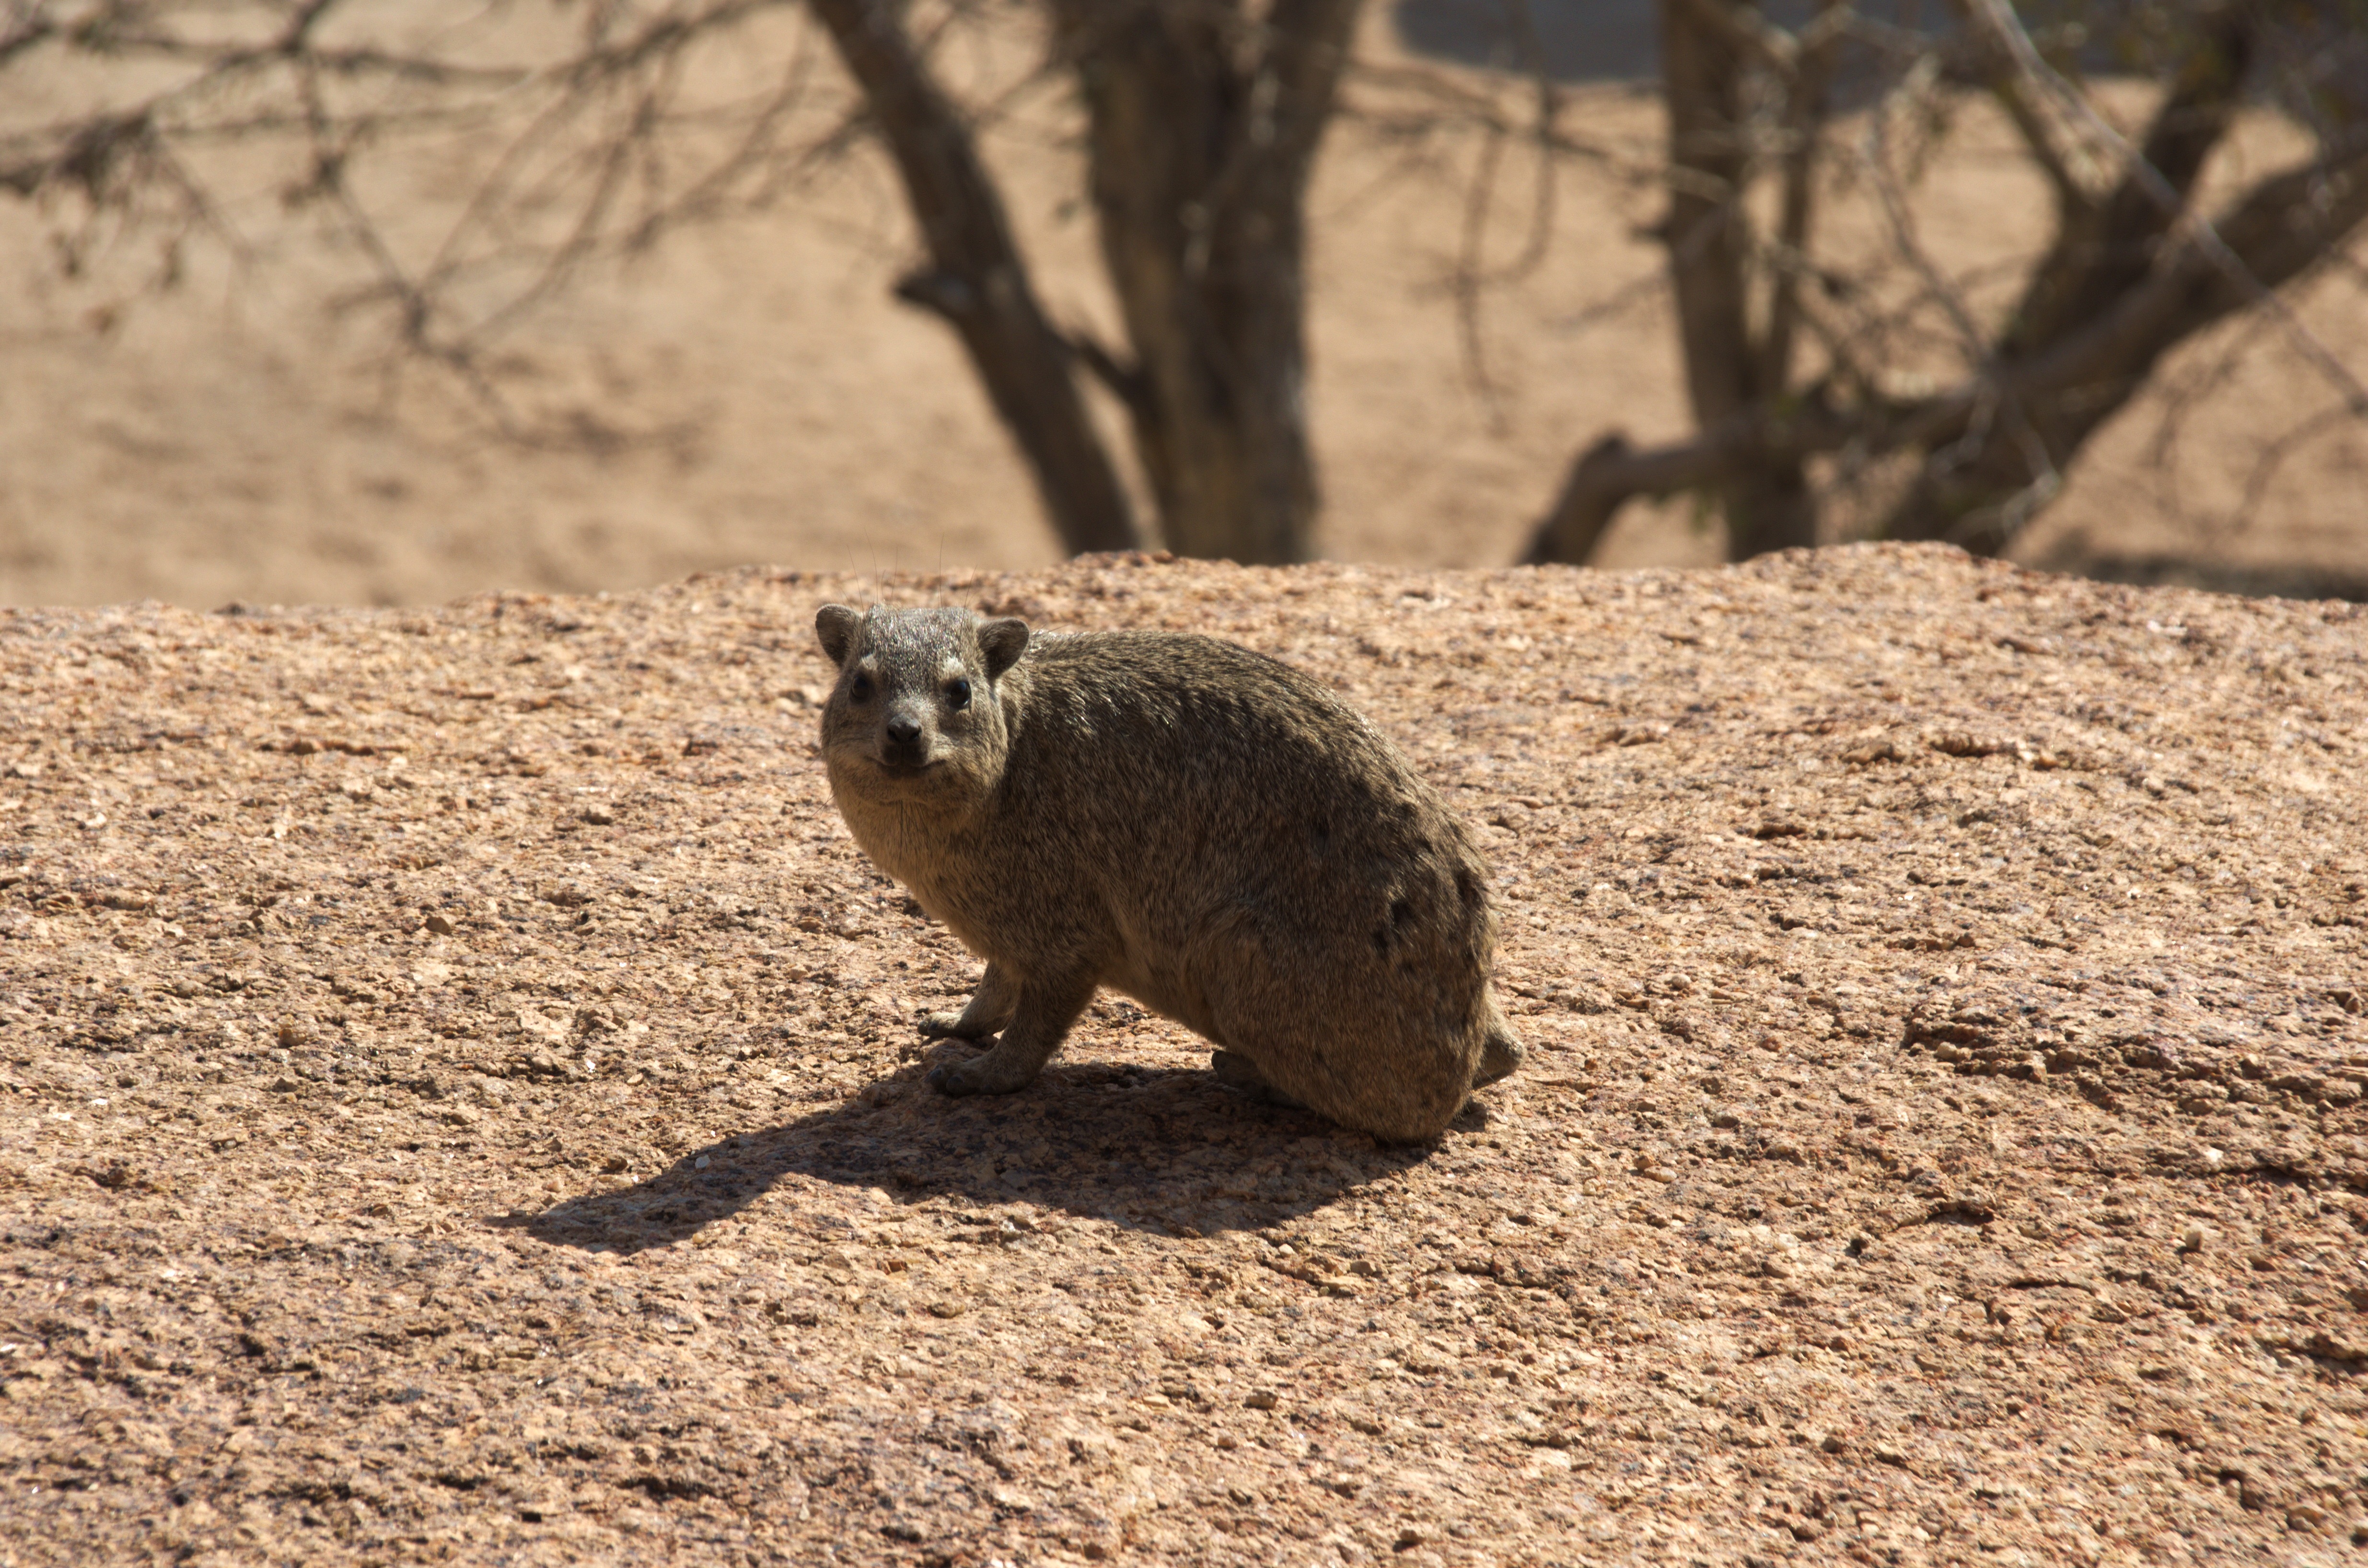
rock, cute, wildlife, africa, soil, mammal, squirrel, rodent, fauna, smile, vertebrate, nager, friendly, marmot, namibia, prairie dog, hyrax